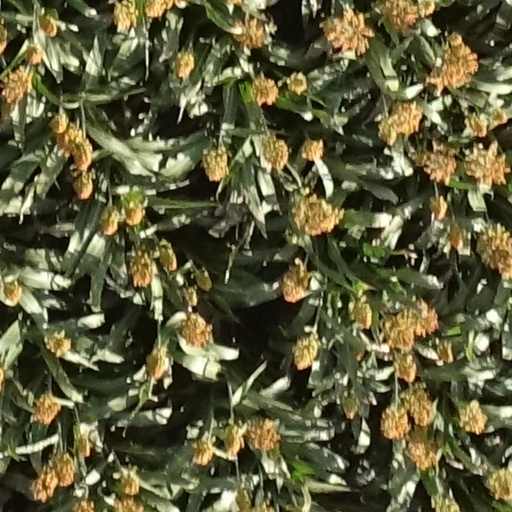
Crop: sorghum